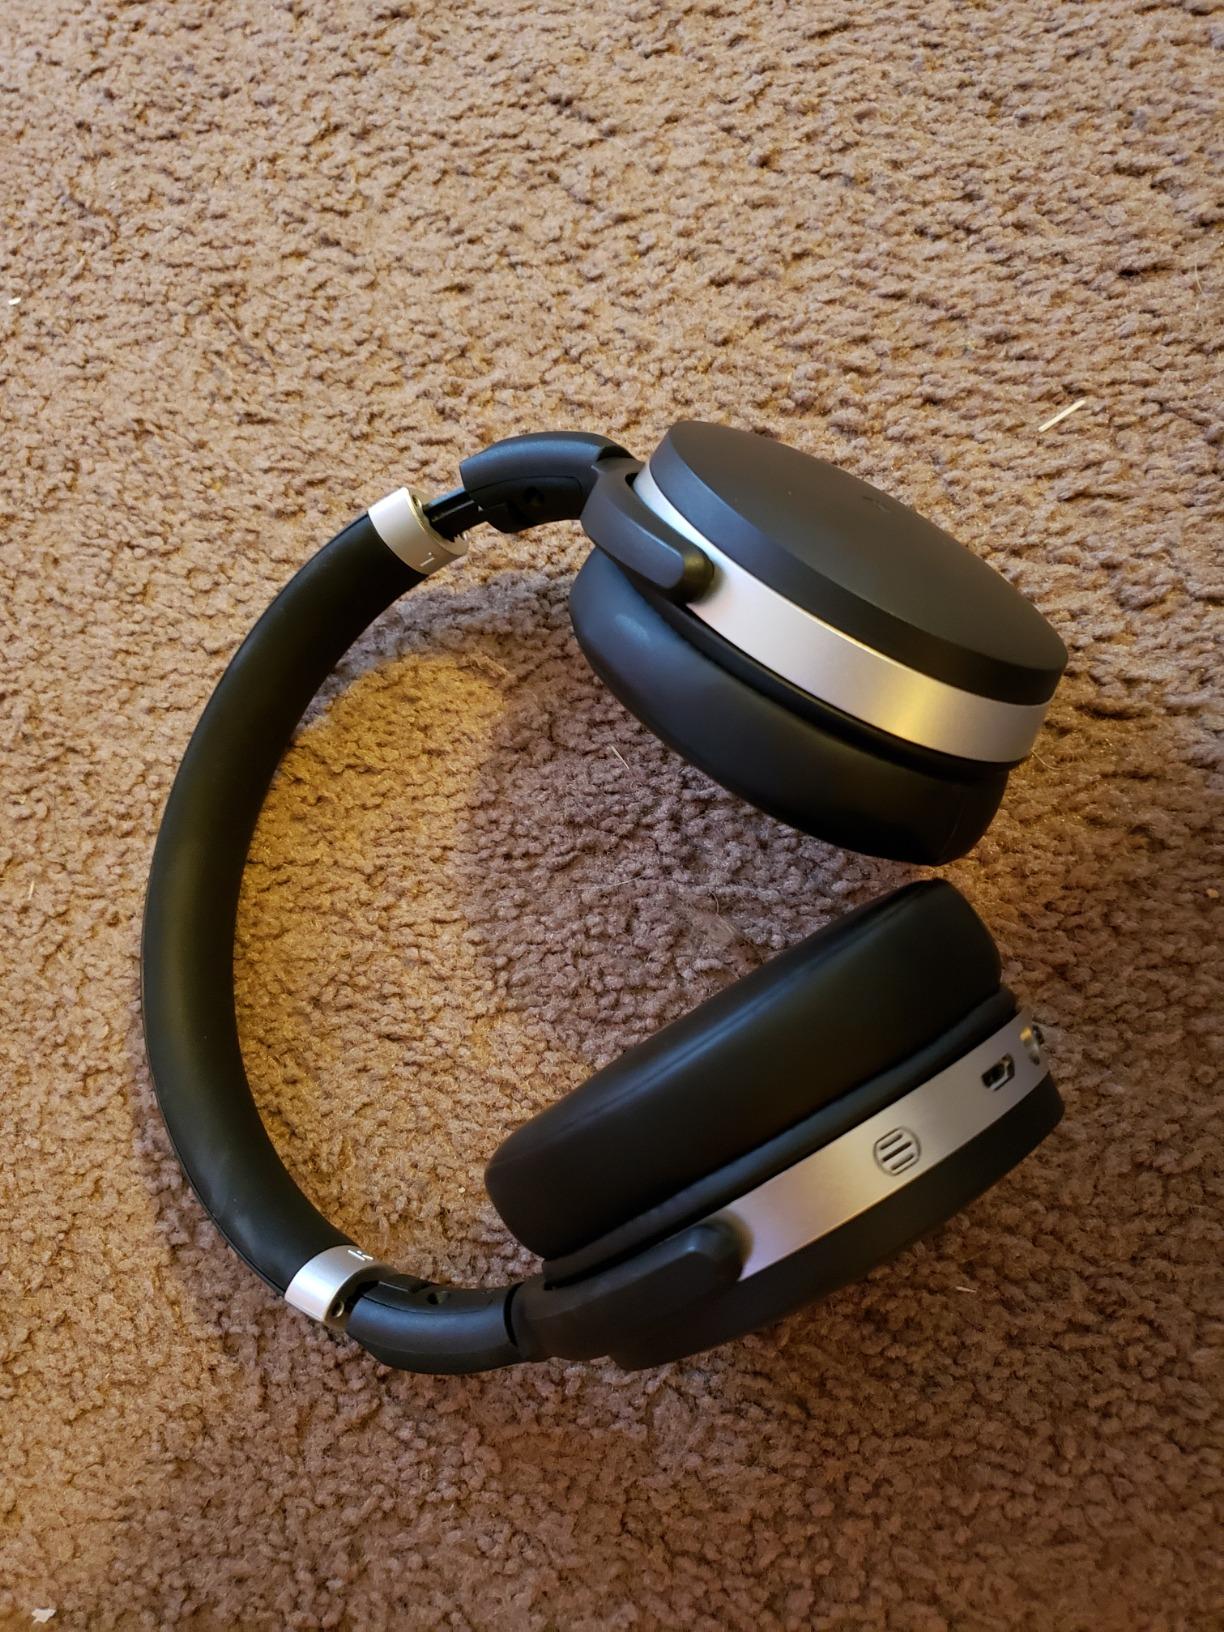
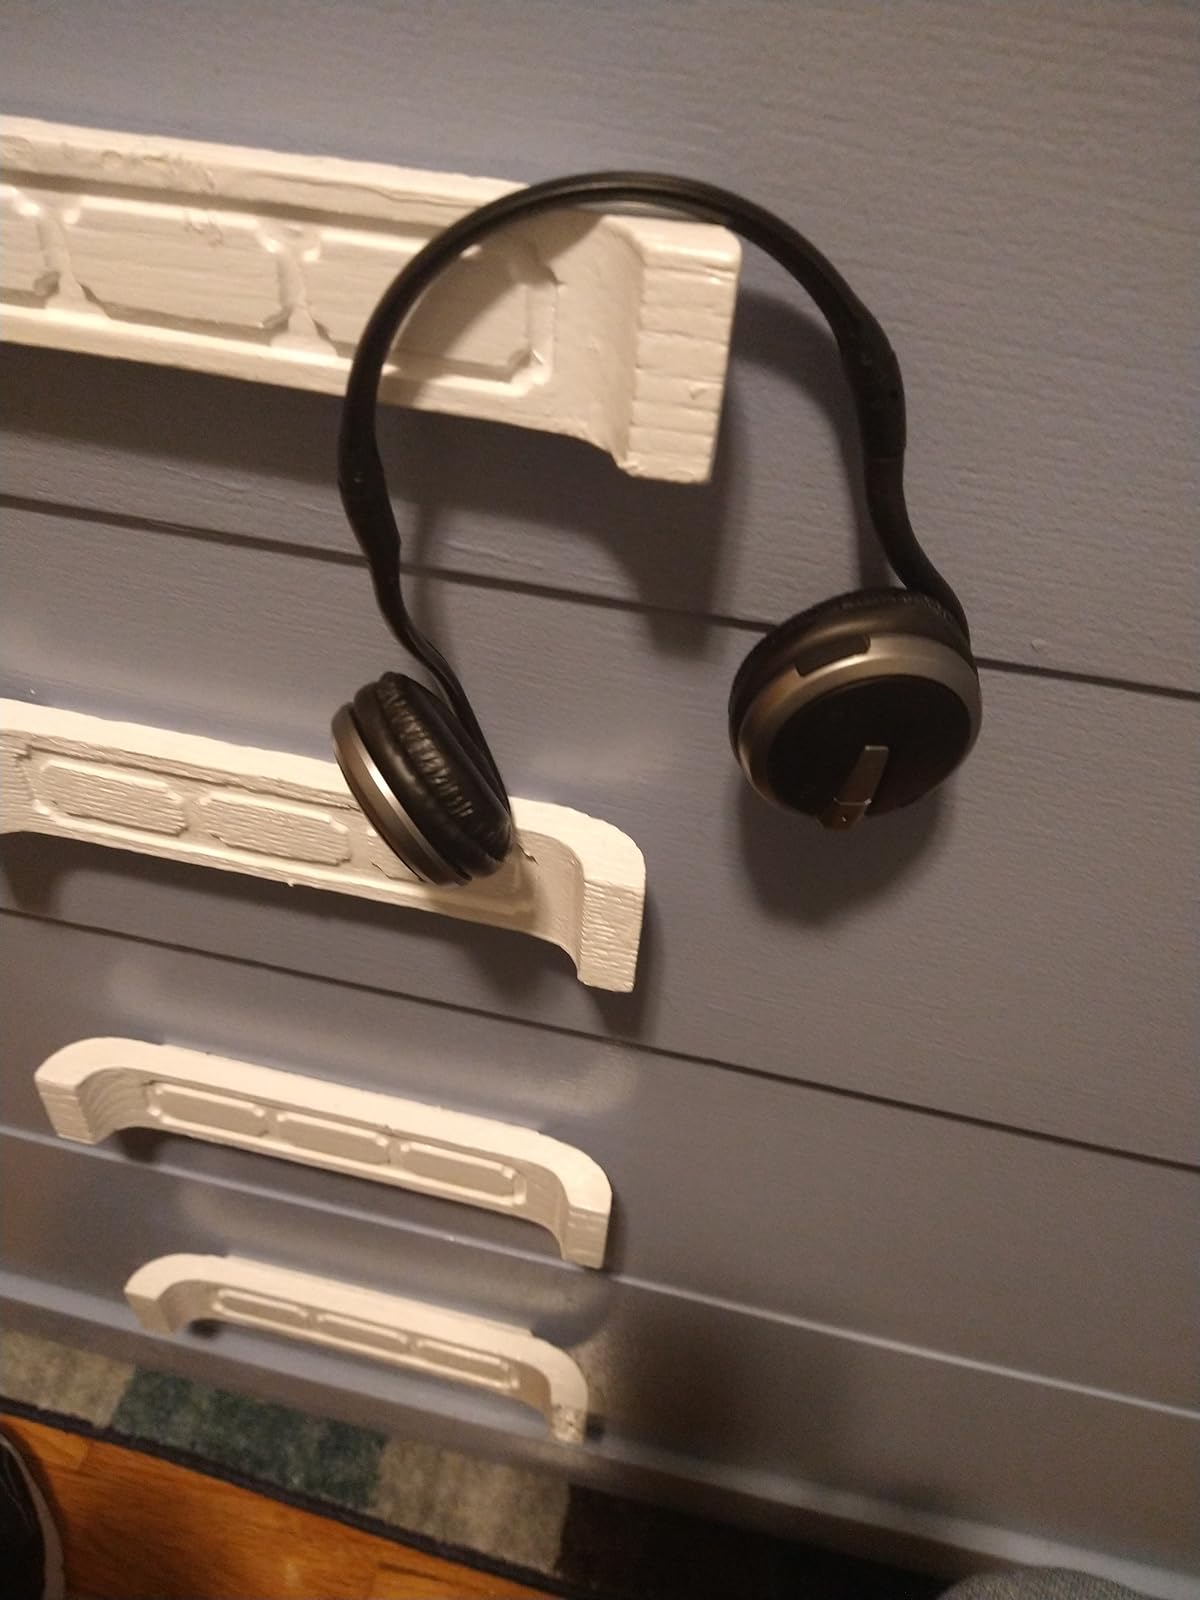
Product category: headphones
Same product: no